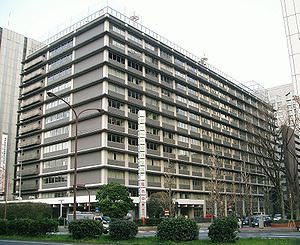
Japan Post Bank
Japan Post Banks hovedkvarter i Chiyoda i Tokyo
Japan Post Bank Company Limited er en japansk bank. Banken betragtes som en indlånsbank, den har hovedsæde i Chiyoda i Tokyo og er et datterselskab til det statsejede Japan Post Holdings. Der var i 2012 i alt 12.796 ansatte i virksomheden.